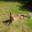
Label: fox